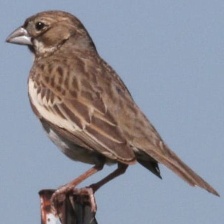
Species: LARK BUNTING
Scientific name: CALAMOSPIZA MELANOCORYS
ImageNet parent category: indigo_bunting